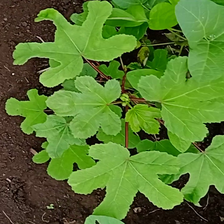
Weed species: Little_Mallow(Malva parviflora)